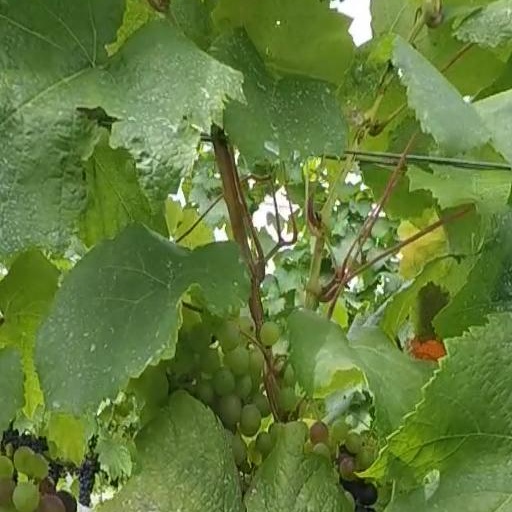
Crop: grape